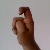
The image shows a hand gesture representing the letter 'X' in Indian Sign Language.